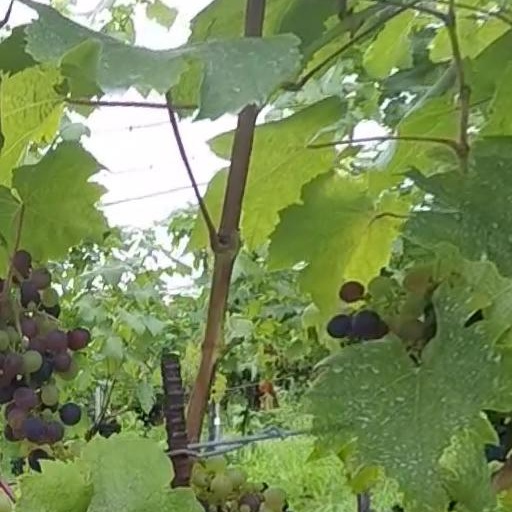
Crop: grape